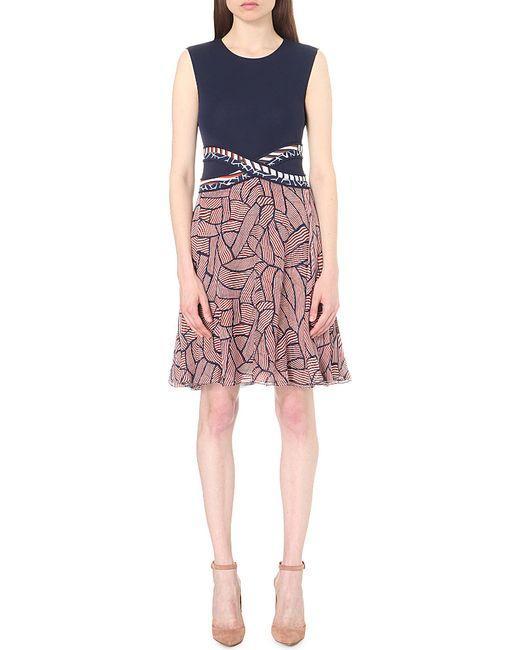
lässiges A-Linien-Baumwollkleid über dem Knie mit dunkelblauem ärmellosem Rundhals-Oberteil und pfirsichrosa gemustertem Unterteil